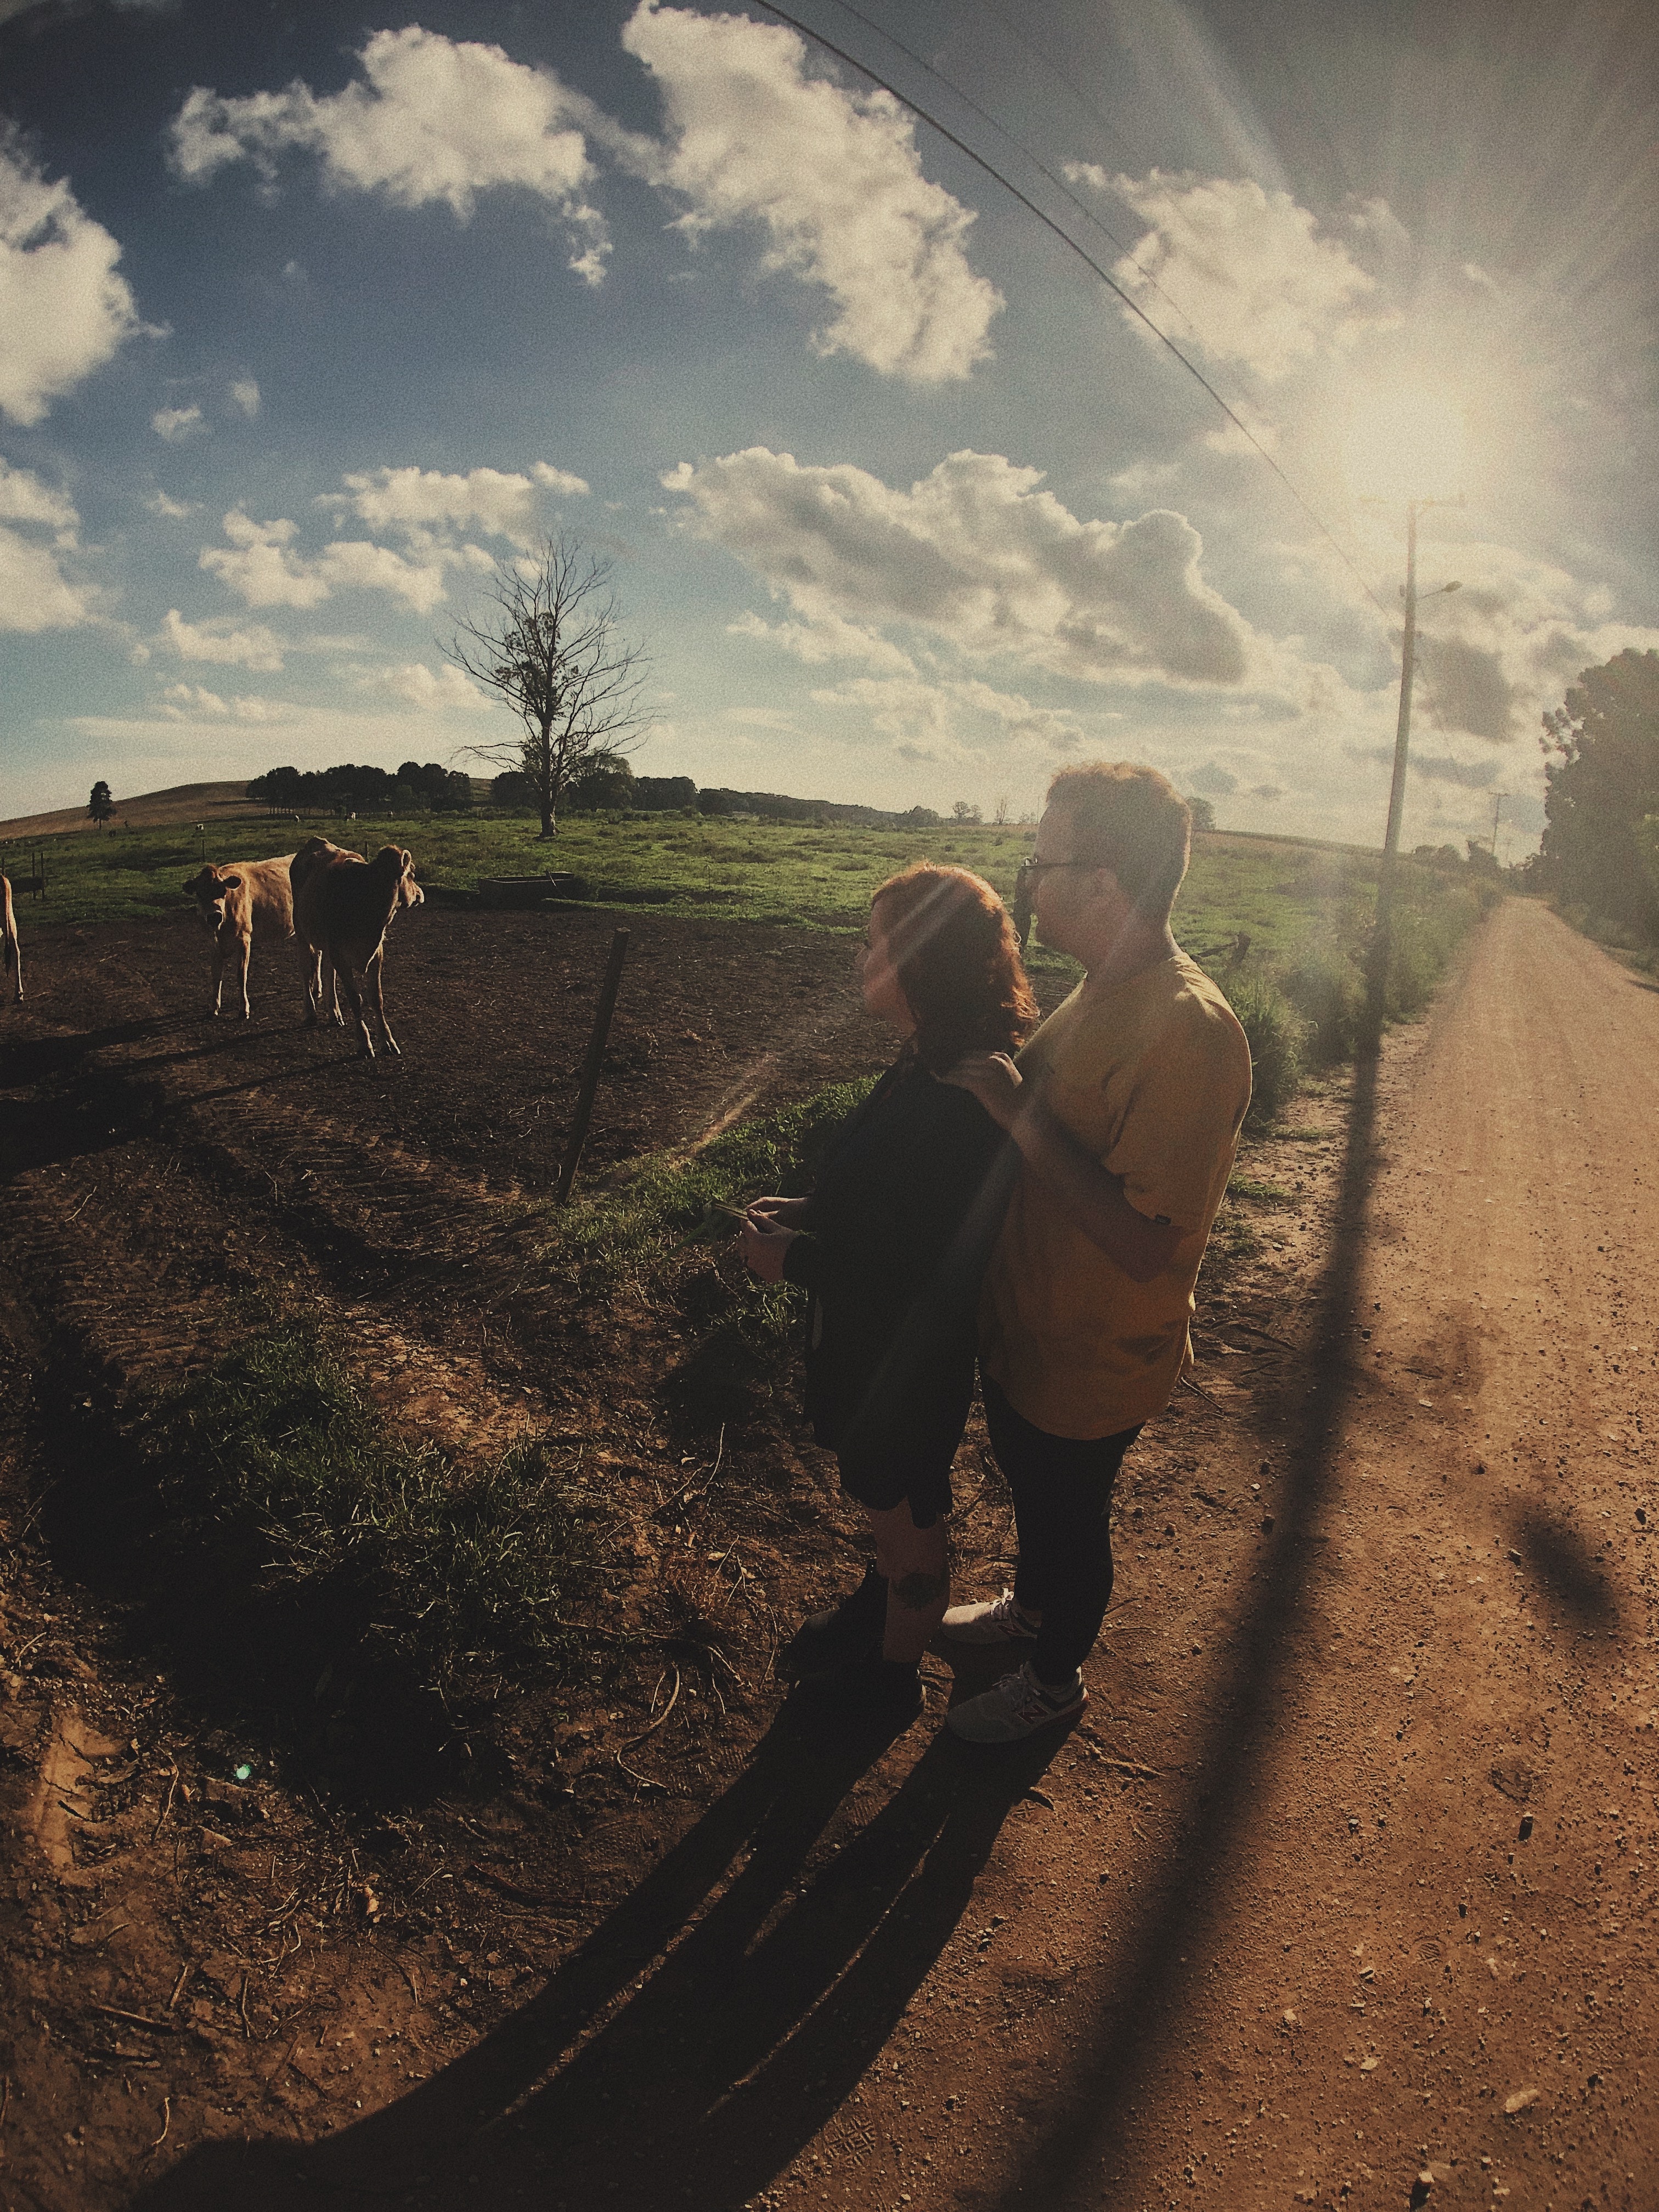
nature, sky, tree, cloud, photography, soil, rural area, landscape, sunlight, shadow, dirt road, fisheye lens, road, stock photography, mountain, reflection, Tints and shades, hill, portrait